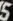
Number: 5